They Marched into Sunlight

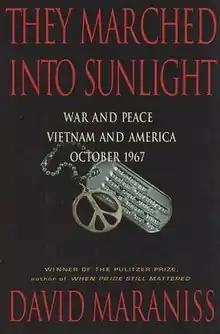
First edition cover

They Marched into Sunlight: War and Peace, Vietnam and America, October 1967 is a 2004 book written by David Maraniss. The book centers around the Battle of Ong Thanh and a protest at the University of Wisconsin–Madison.